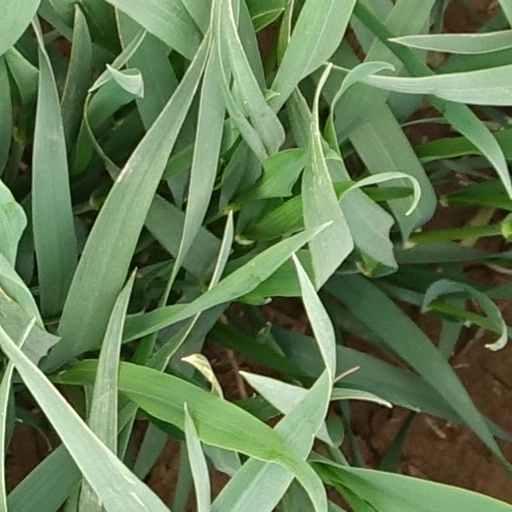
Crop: wheat